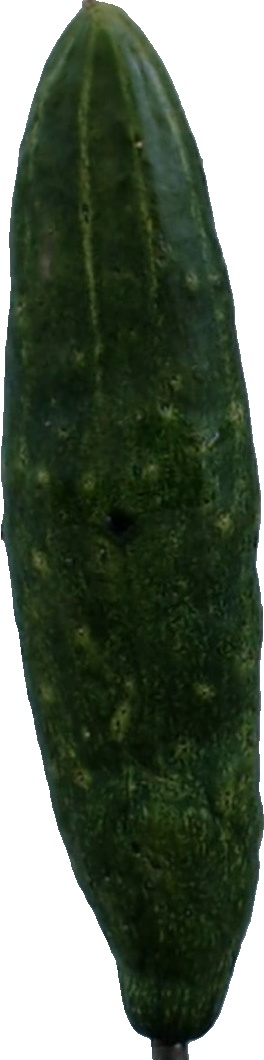
Label: cucumber_3